Piracy off the coast of Somalia

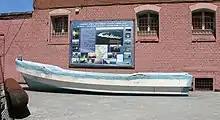
A pirate skiff in Baltiysk, Russia — captured by the Russian Navy

The methods used in a typical pirate attack have been analyzed. They show that while attacks can be expected at any time, most occur during the day; often in the early hours. They may involve two or more skiffs that can reach speeds of up to 25 knots. With the help of motherships that include captured fishing and merchant vessels, the operating range of the skiffs has been increased far into the Indian Ocean. An attacked vessel is approached from quarter or stern; RPGs and small arms are used to intimidate the operator to slow down and allow boarding. Light ladders are brought along to climb aboard. Pirates then will try to get control of the bridge to take operational control of the vessel. When pirates take control of the bridge, they do not seek to steal from the ship or to impose violence on any of the crew. Instead, they attempt to get into communications with the ship's bank via radio and telephone. Once they have reached communications with the bank, they hand the operation over to their negotiator, who is on land somewhere in or around Somalia. The negotiator often has a strong command of the English language and an understanding of finance. It is their job to win a large ransom money for the pirates from the ship's bank. While these negotiations go on, the pirates hold the crew hostage, maintaining as much order as possible. Oftentimes, these negotiations can take multiple hours and even several days. Once an agreement is reached between the negotiator and the ship's bank, a helicopter hovers over the ship and drops a package full of cash onto the ship's deck. When the pirates have retrieved their ransom money, they call back their mother ship to come pick them up. Once picked up from the ship, they flee the scene as quickly as possible, returning to the shores of Somalia.